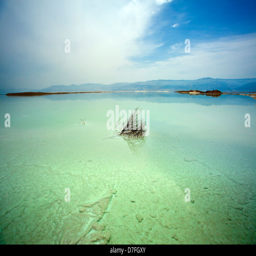
a dead bush lying covered salt in shallow waters .